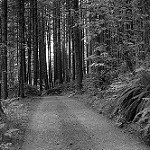
Label: B & W